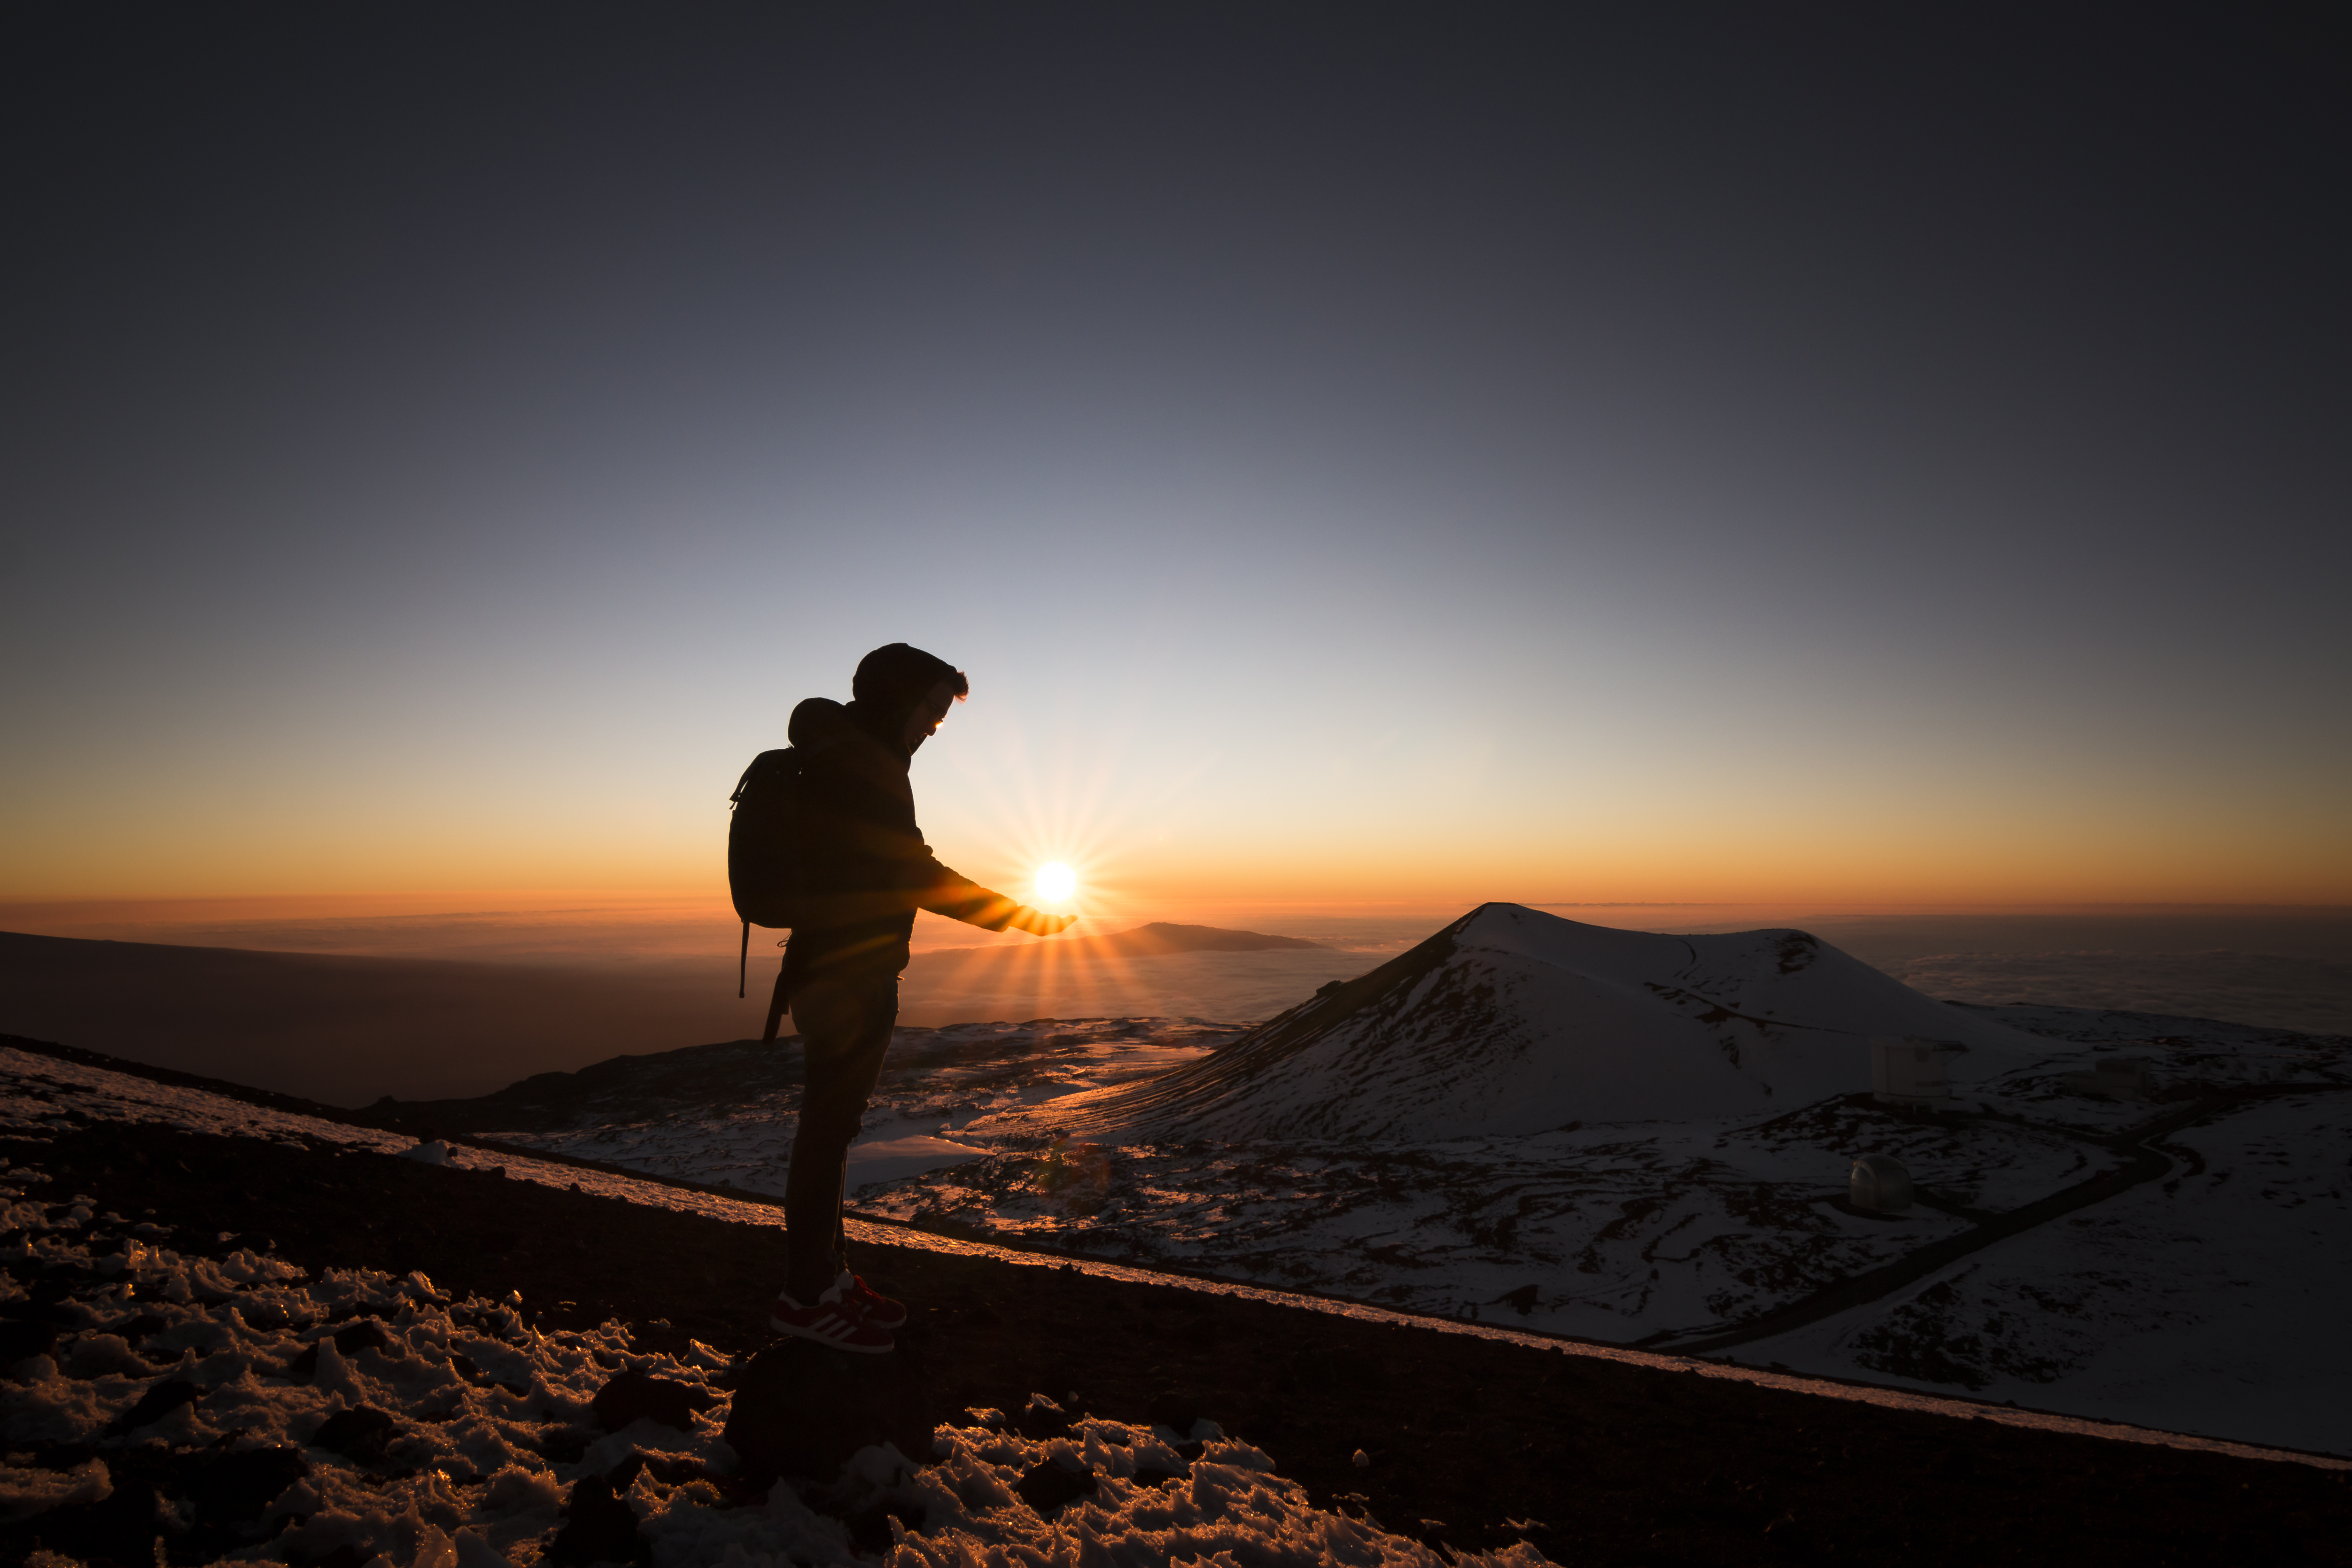
People in nature, sky, sunset, sunrise, horizon, cloud, photography, mountain, sunlight, silhouette, summit, evening, hill, landscape, recreation, fell, adventure, shadow, winter, sun